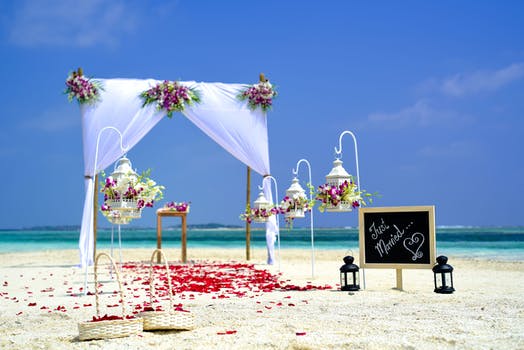
Label: No Watermark